2nd Children's and Family Emmy Awards

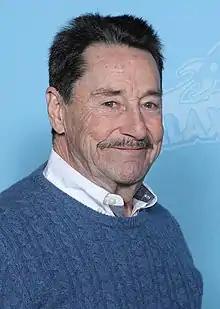
Peter Cullen, Lifetime Achievement Award recipient

Nominations were set to be announced on the week of October 17, 2023, but were postponed due to the 2023 SAG-AFTRA strike. The nominees were ultimately announced on November 2, 2023.